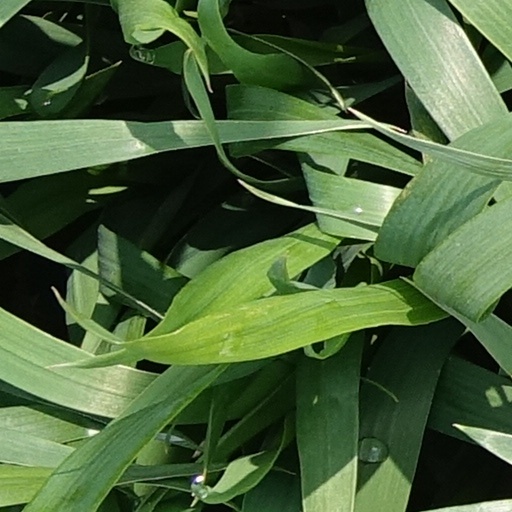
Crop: wheat